Jay Wheeler

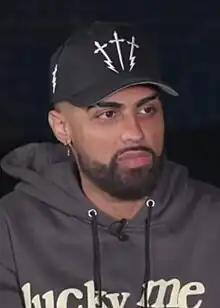
Jay Wheeler in 2022

José Ángel López Martínez (born April 25, 1994), known by his stage name Jay Wheeler, is a Puerto Rican singer and songwriter. Wheeler first became widely known after a video of him singing went viral in 2016, after which he began pursuing a career as a musician. Signing with Dynamic Records in 2018, his debut album Platónico was released the following year, executively produced by DJ Nelson. His second effort, Platónicos, again produced by DJ Nelson, was released in 2020, and contained the successful single "La Curiosidad" featuring Myke Towers, which peaked at #5 on the "Billboard" Hot Latin Songs chart.